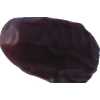
Label: dates